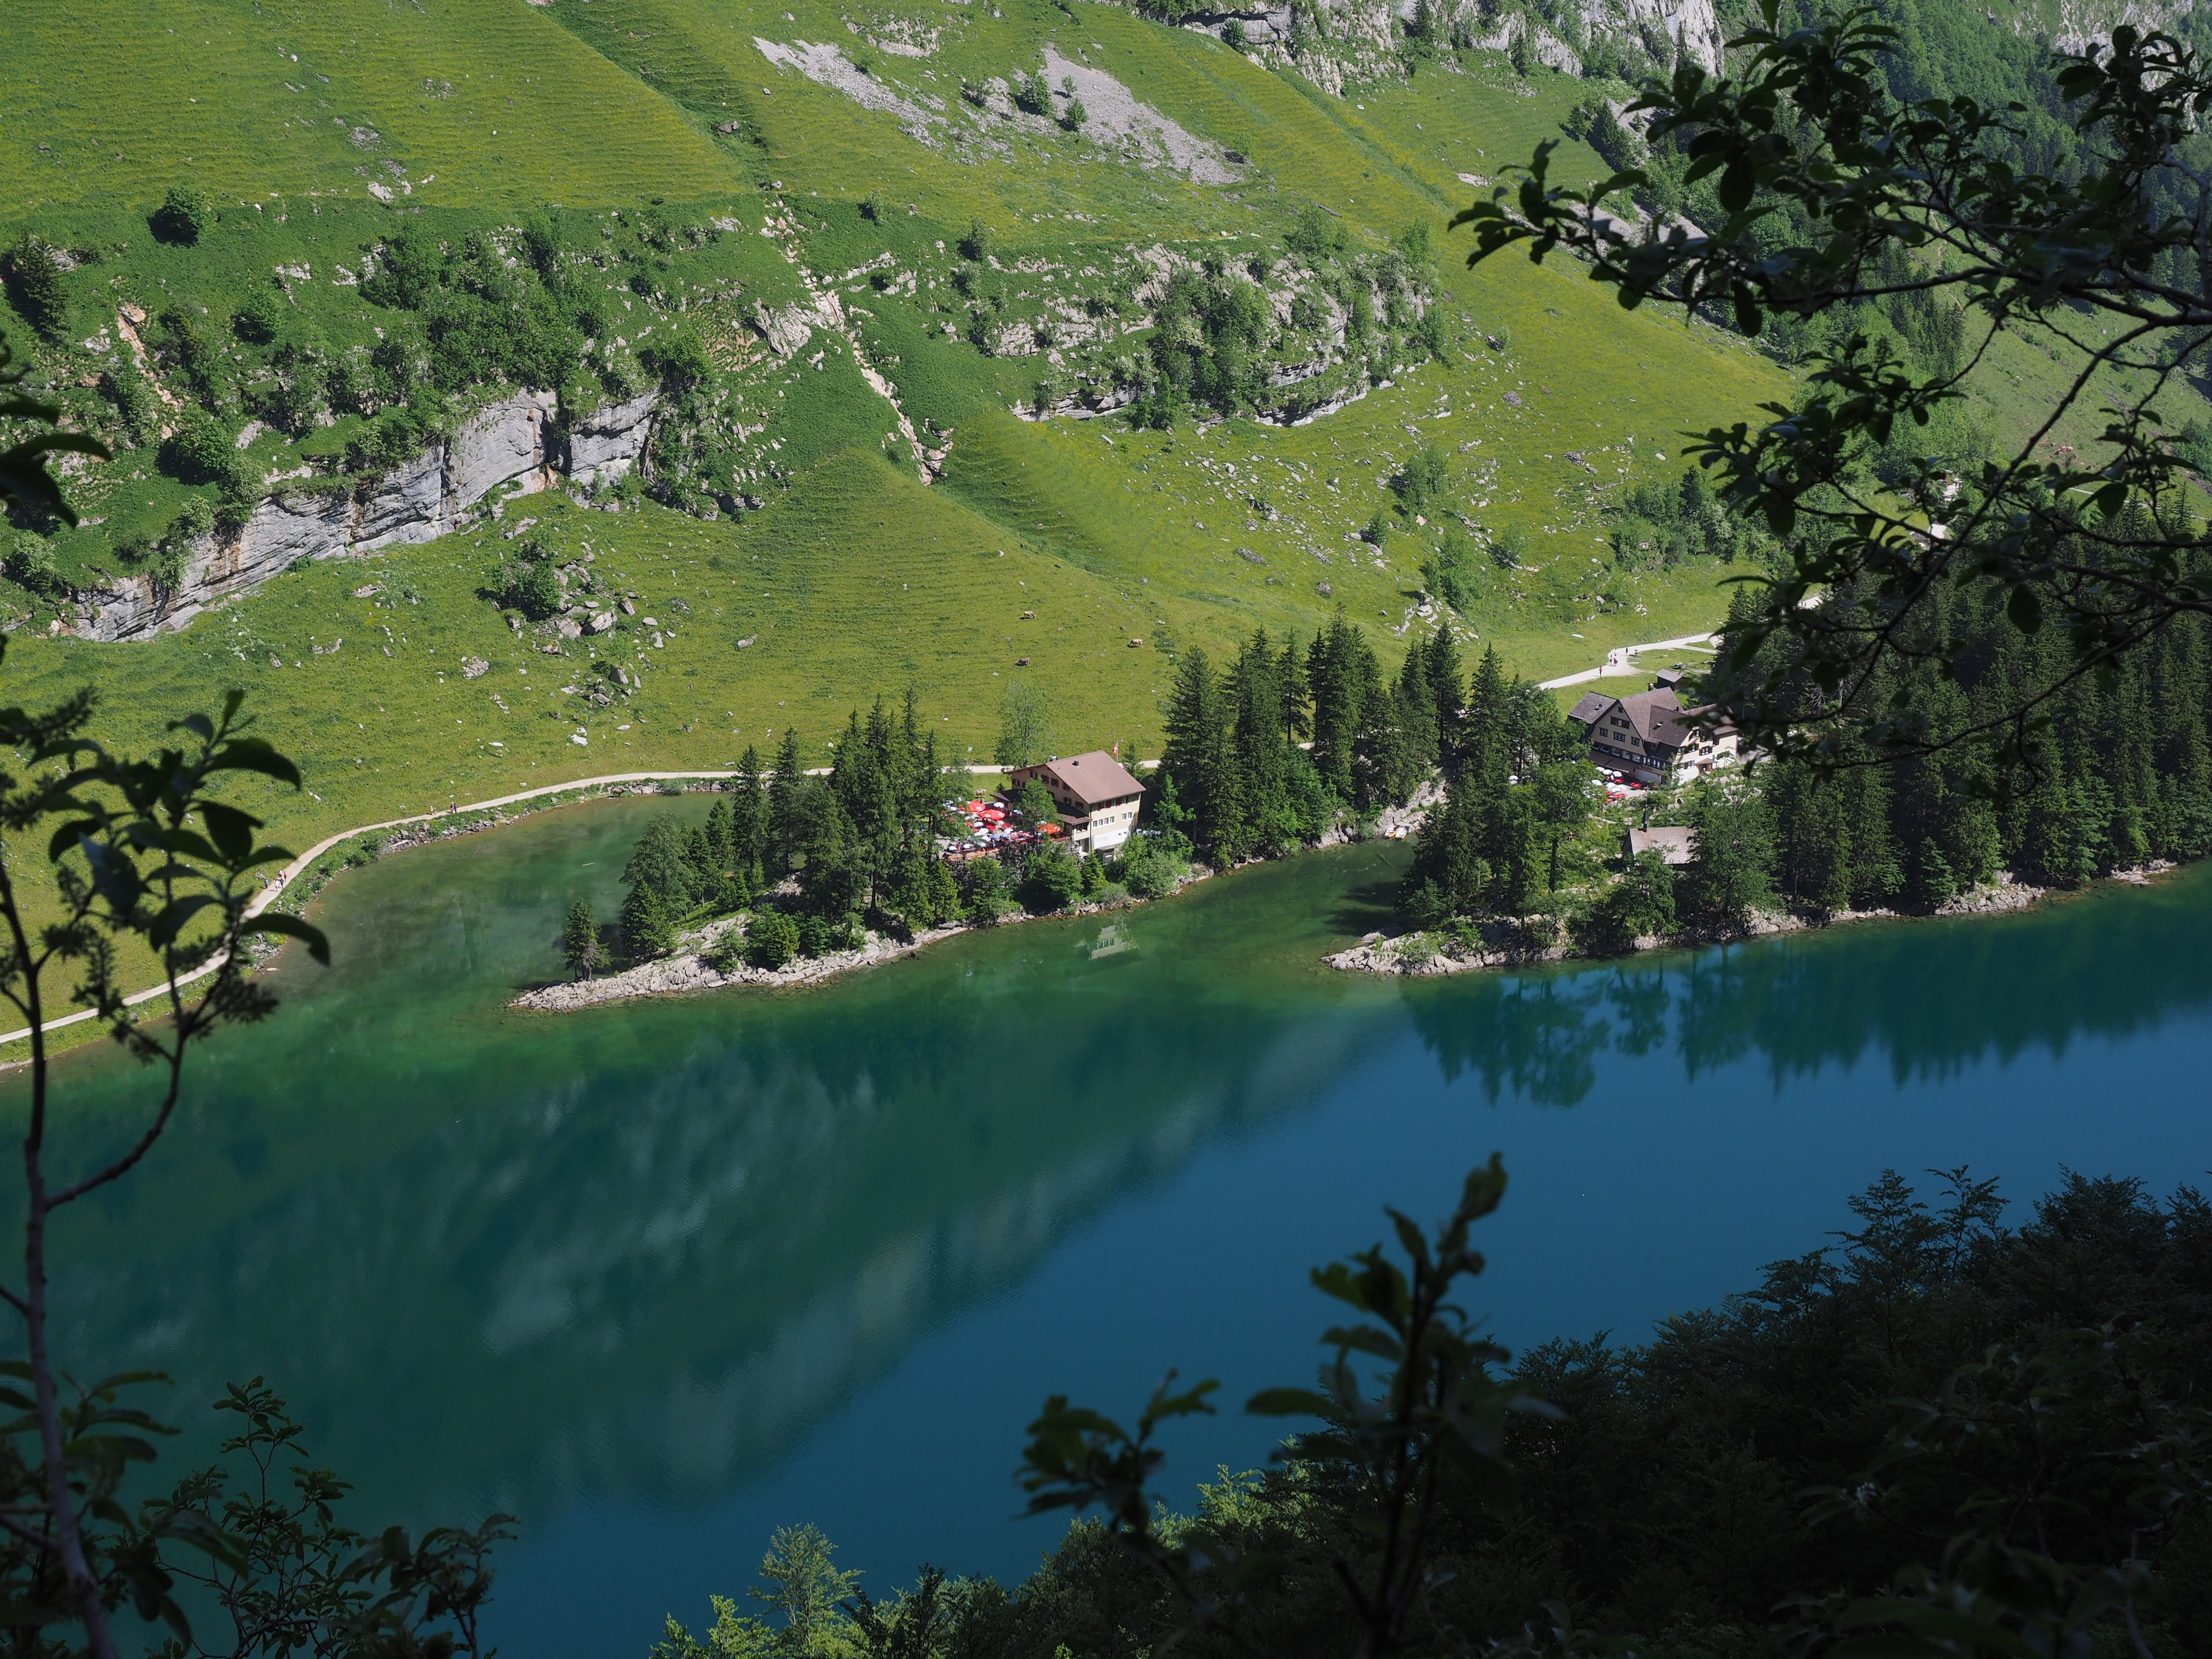
landscape, tree, wilderness, mountain, meadow, hill, flower, lake, river, valley, mountain range, pond, reflection, hike, alpine, reservoir, mountains, alps, loch, idyll, rural area, aerial photography, s ntis, seealpsee, hiking tour, mountainous landforms